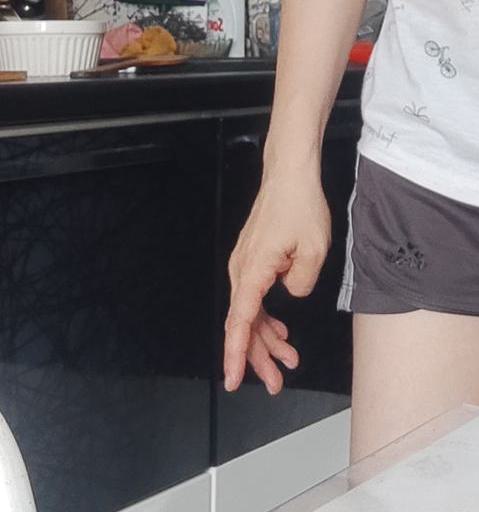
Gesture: no_gesture